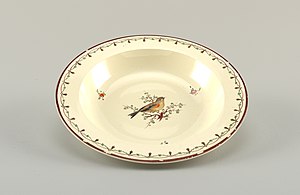
Opfindelse
Begrebet "at opfinde den dybe tallkerken" anvendes ofte ironsik om at finde en løsning, som andre anser for selvindlysende eller i forvejen kendt
En opfindelse er et nyt stykke udstyr eller en ny teknik eller en ny metode til at udføre noget med. Landbruget, ilden og hjulet nævnes ofte som nogle af menneskehedens store opfindelser.